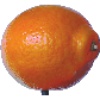
Label: tangelo